Gilad Shalit

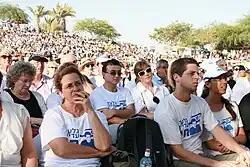
Shalit's mother and brother at IPO solidarity concert

In 2010, at least two cathedrals in Switzerland turned off their lights for several minutes in solidarity with Shalit. On the fourth anniversary of Shalit's abduction, the lights of the Colosseum were turned off. and so were the lights around the Old City walls in Jerusalem. A flotilla of ships, called "The True Freedom Flotilla", sailed around the Statue of Liberty and past the United Nations.